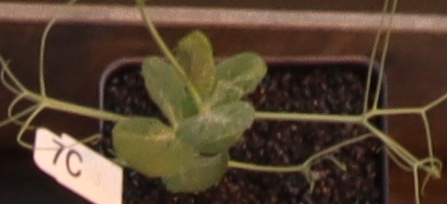
Label: Field Pea